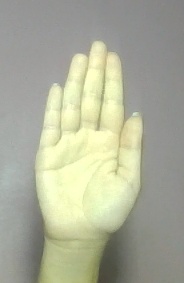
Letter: seen